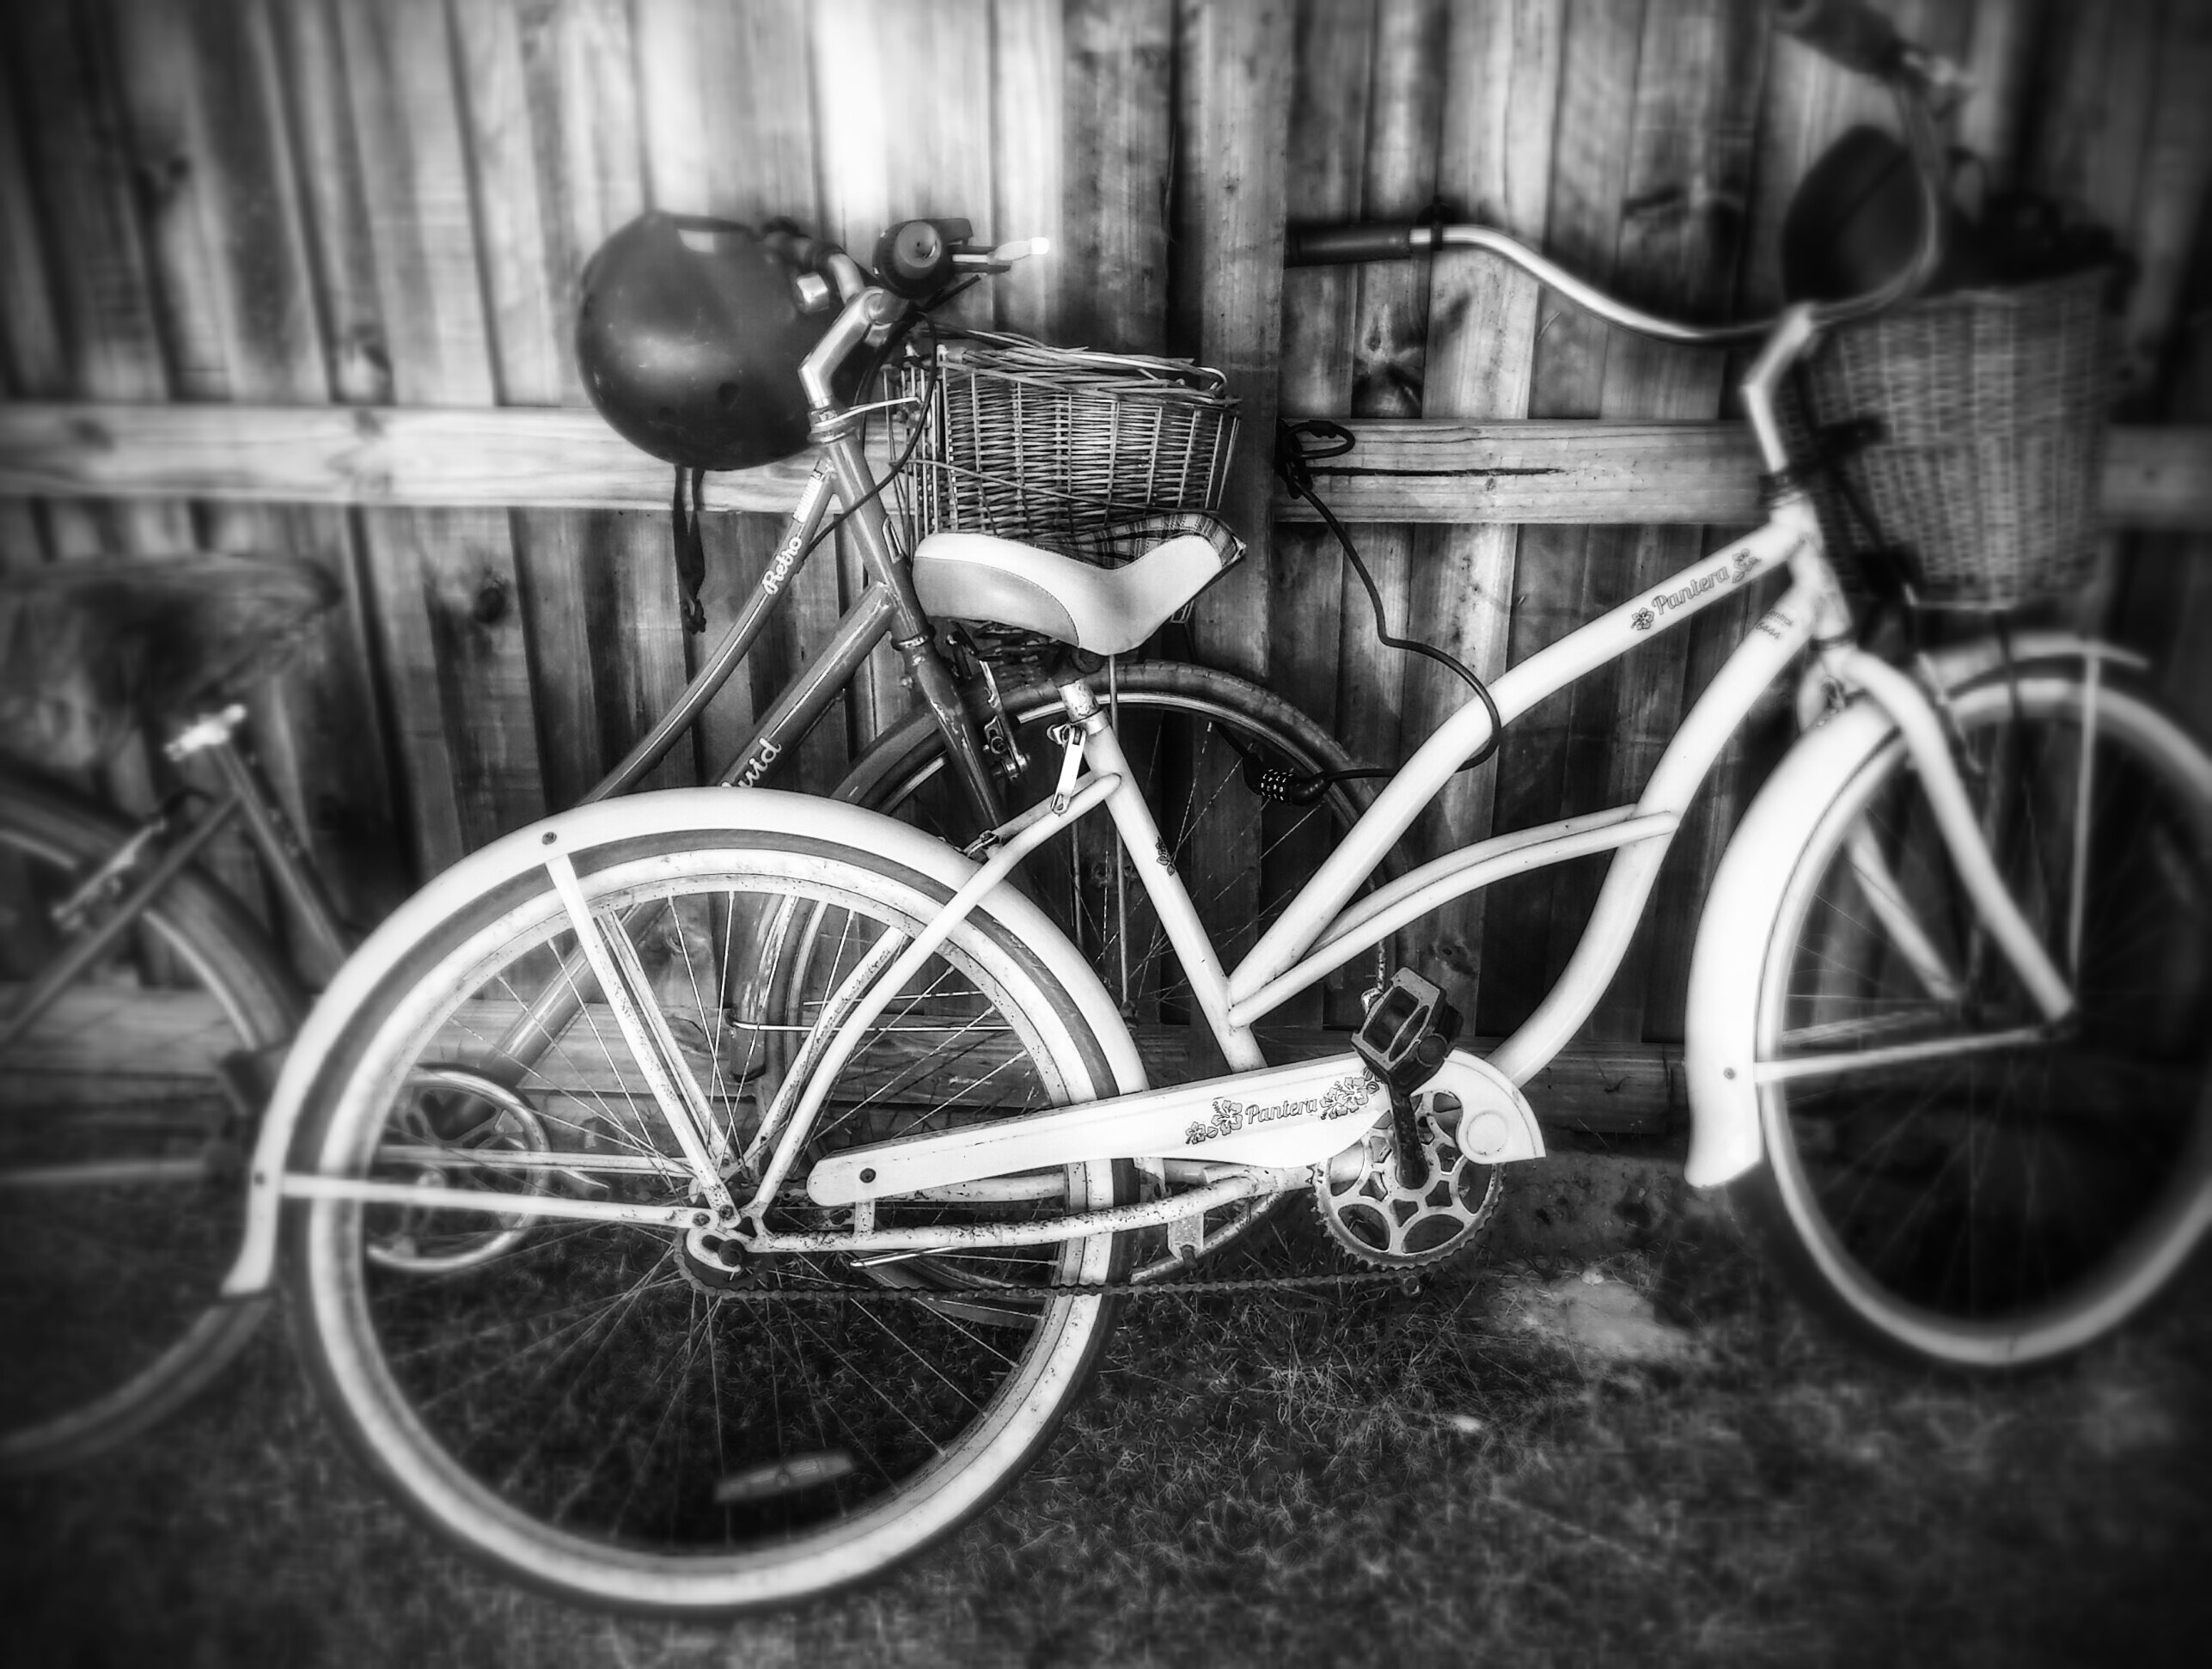
black and white, white, photography, vintage, wheel, bicycle, vehicle, black, monochrome, hipster, sports equipment, riding, cycling, wheels, land vehicle, monochrome photography, greyscale, cyclo cross bicycle, road bicycle, hybrid bicycle